Alison Turriff

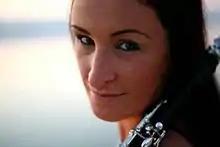

Alison Turriff (born 10 August 1984 in Lanark, Scotland) is a Scottish folk fusion clarinettist, composer, recording artist, researcher, producer and artist for world leading clarinet makers Buffet Crampon.